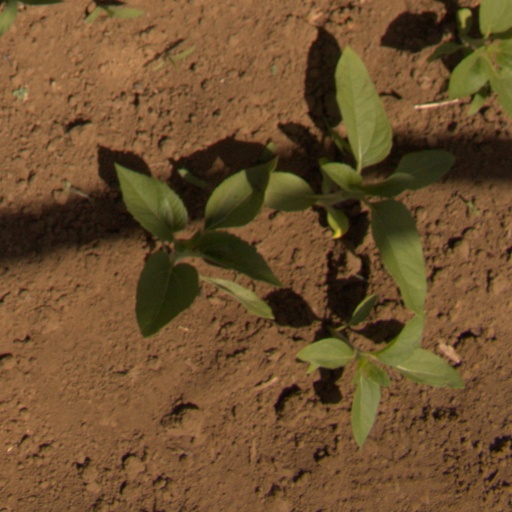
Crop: Jerusalem artichoke